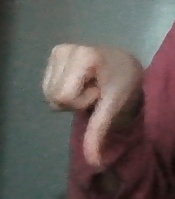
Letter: waw